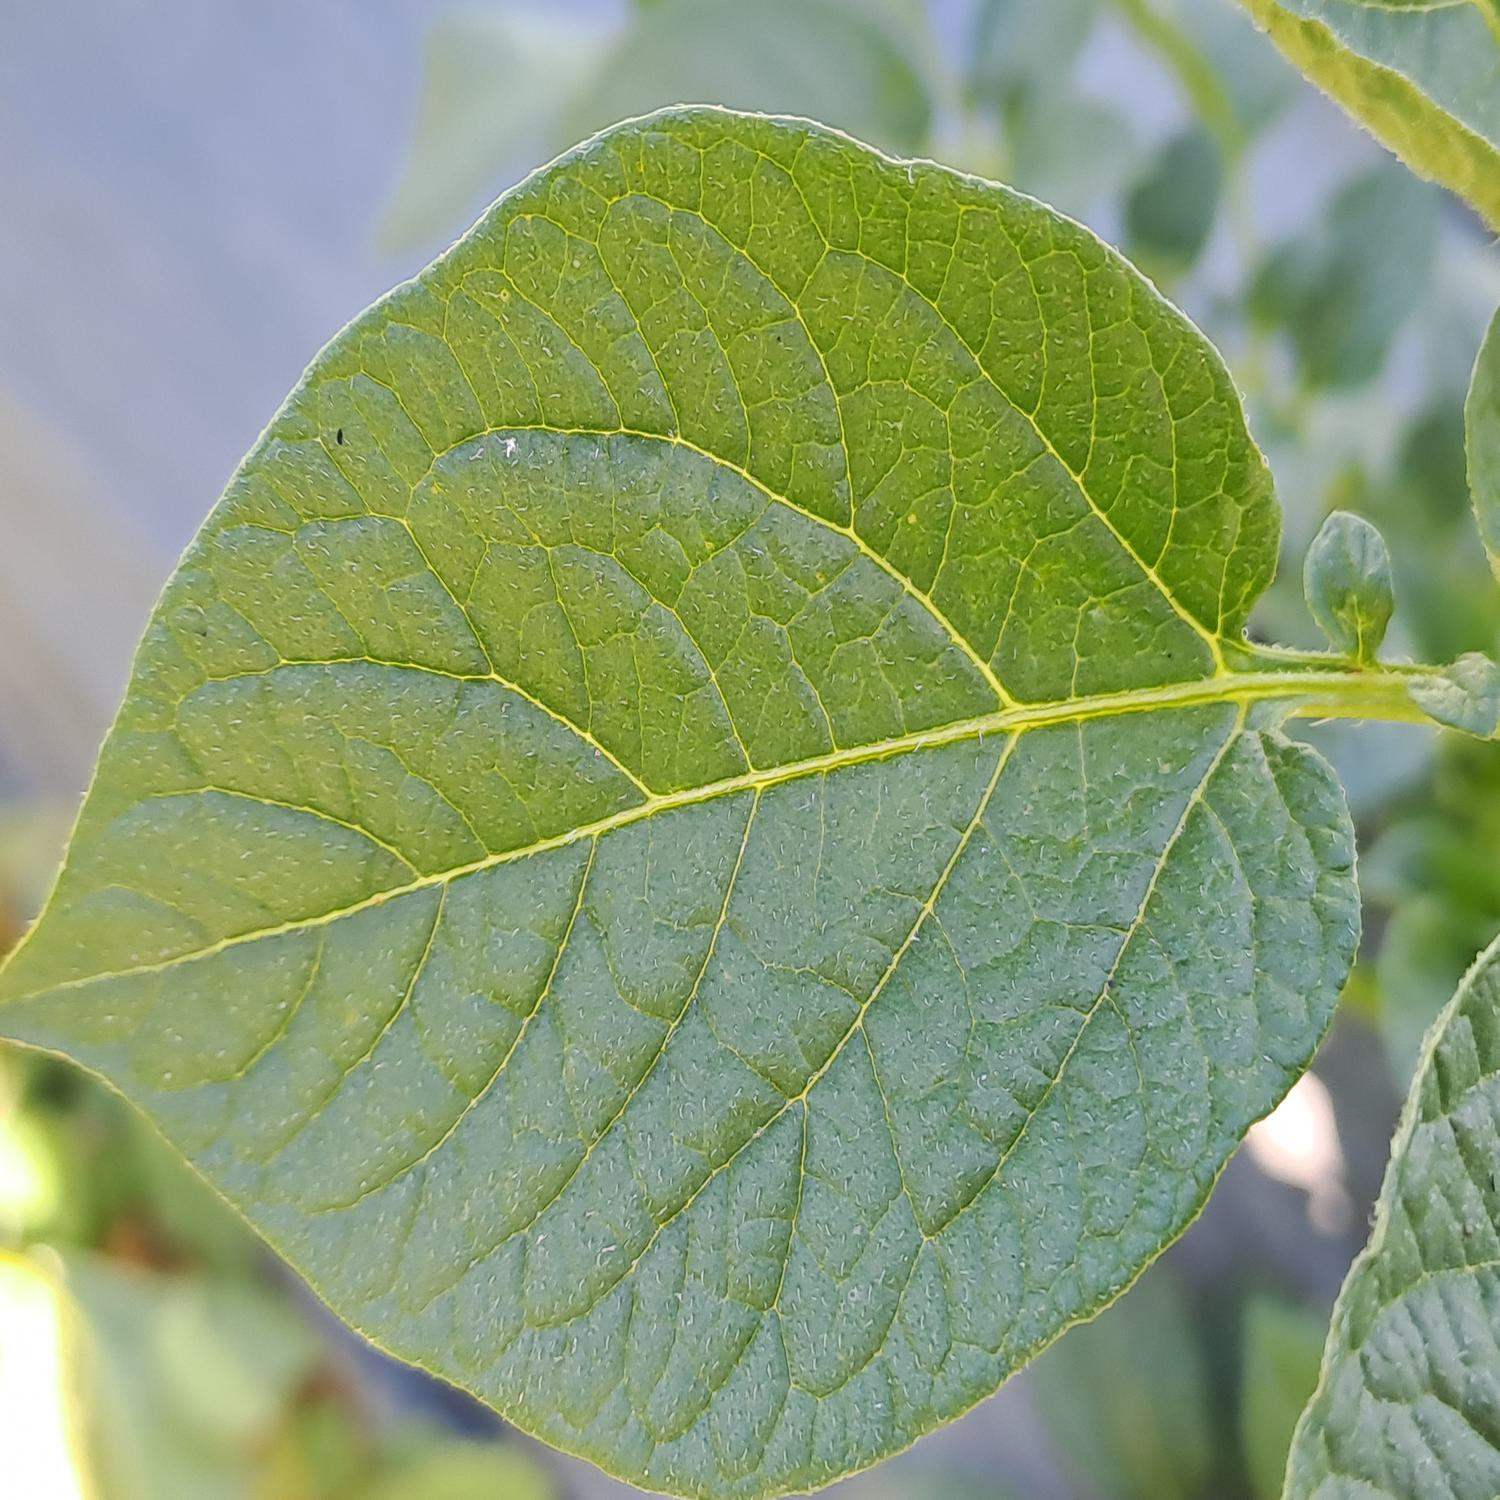
Label: Healthy